National Hispanic Heritage Month

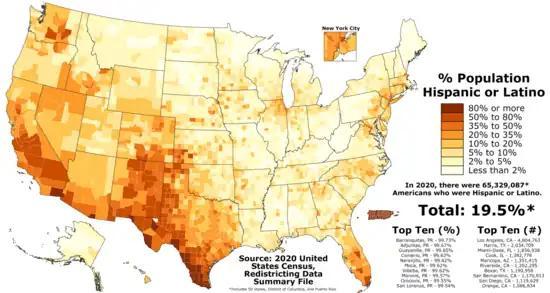
Proportion of Hispanics and Latinos in each county of the United according to the United States Census in 2020.

National Hispanic Heritage Month (Spanish: "Mes nacional de la herencia hispana") is annually observed from September 15 to October 15 in the United States for recognizing the contributions and influence of Hispanic culture to the nation's achievements, culture, and history.